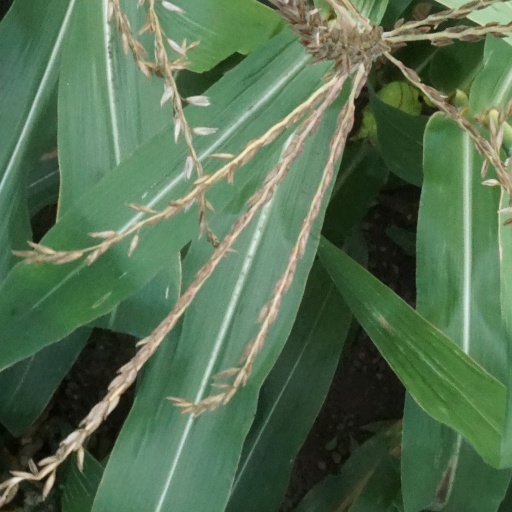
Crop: maize; corn